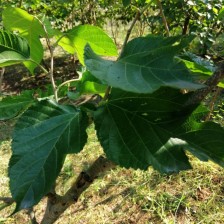
Variety: RedKing